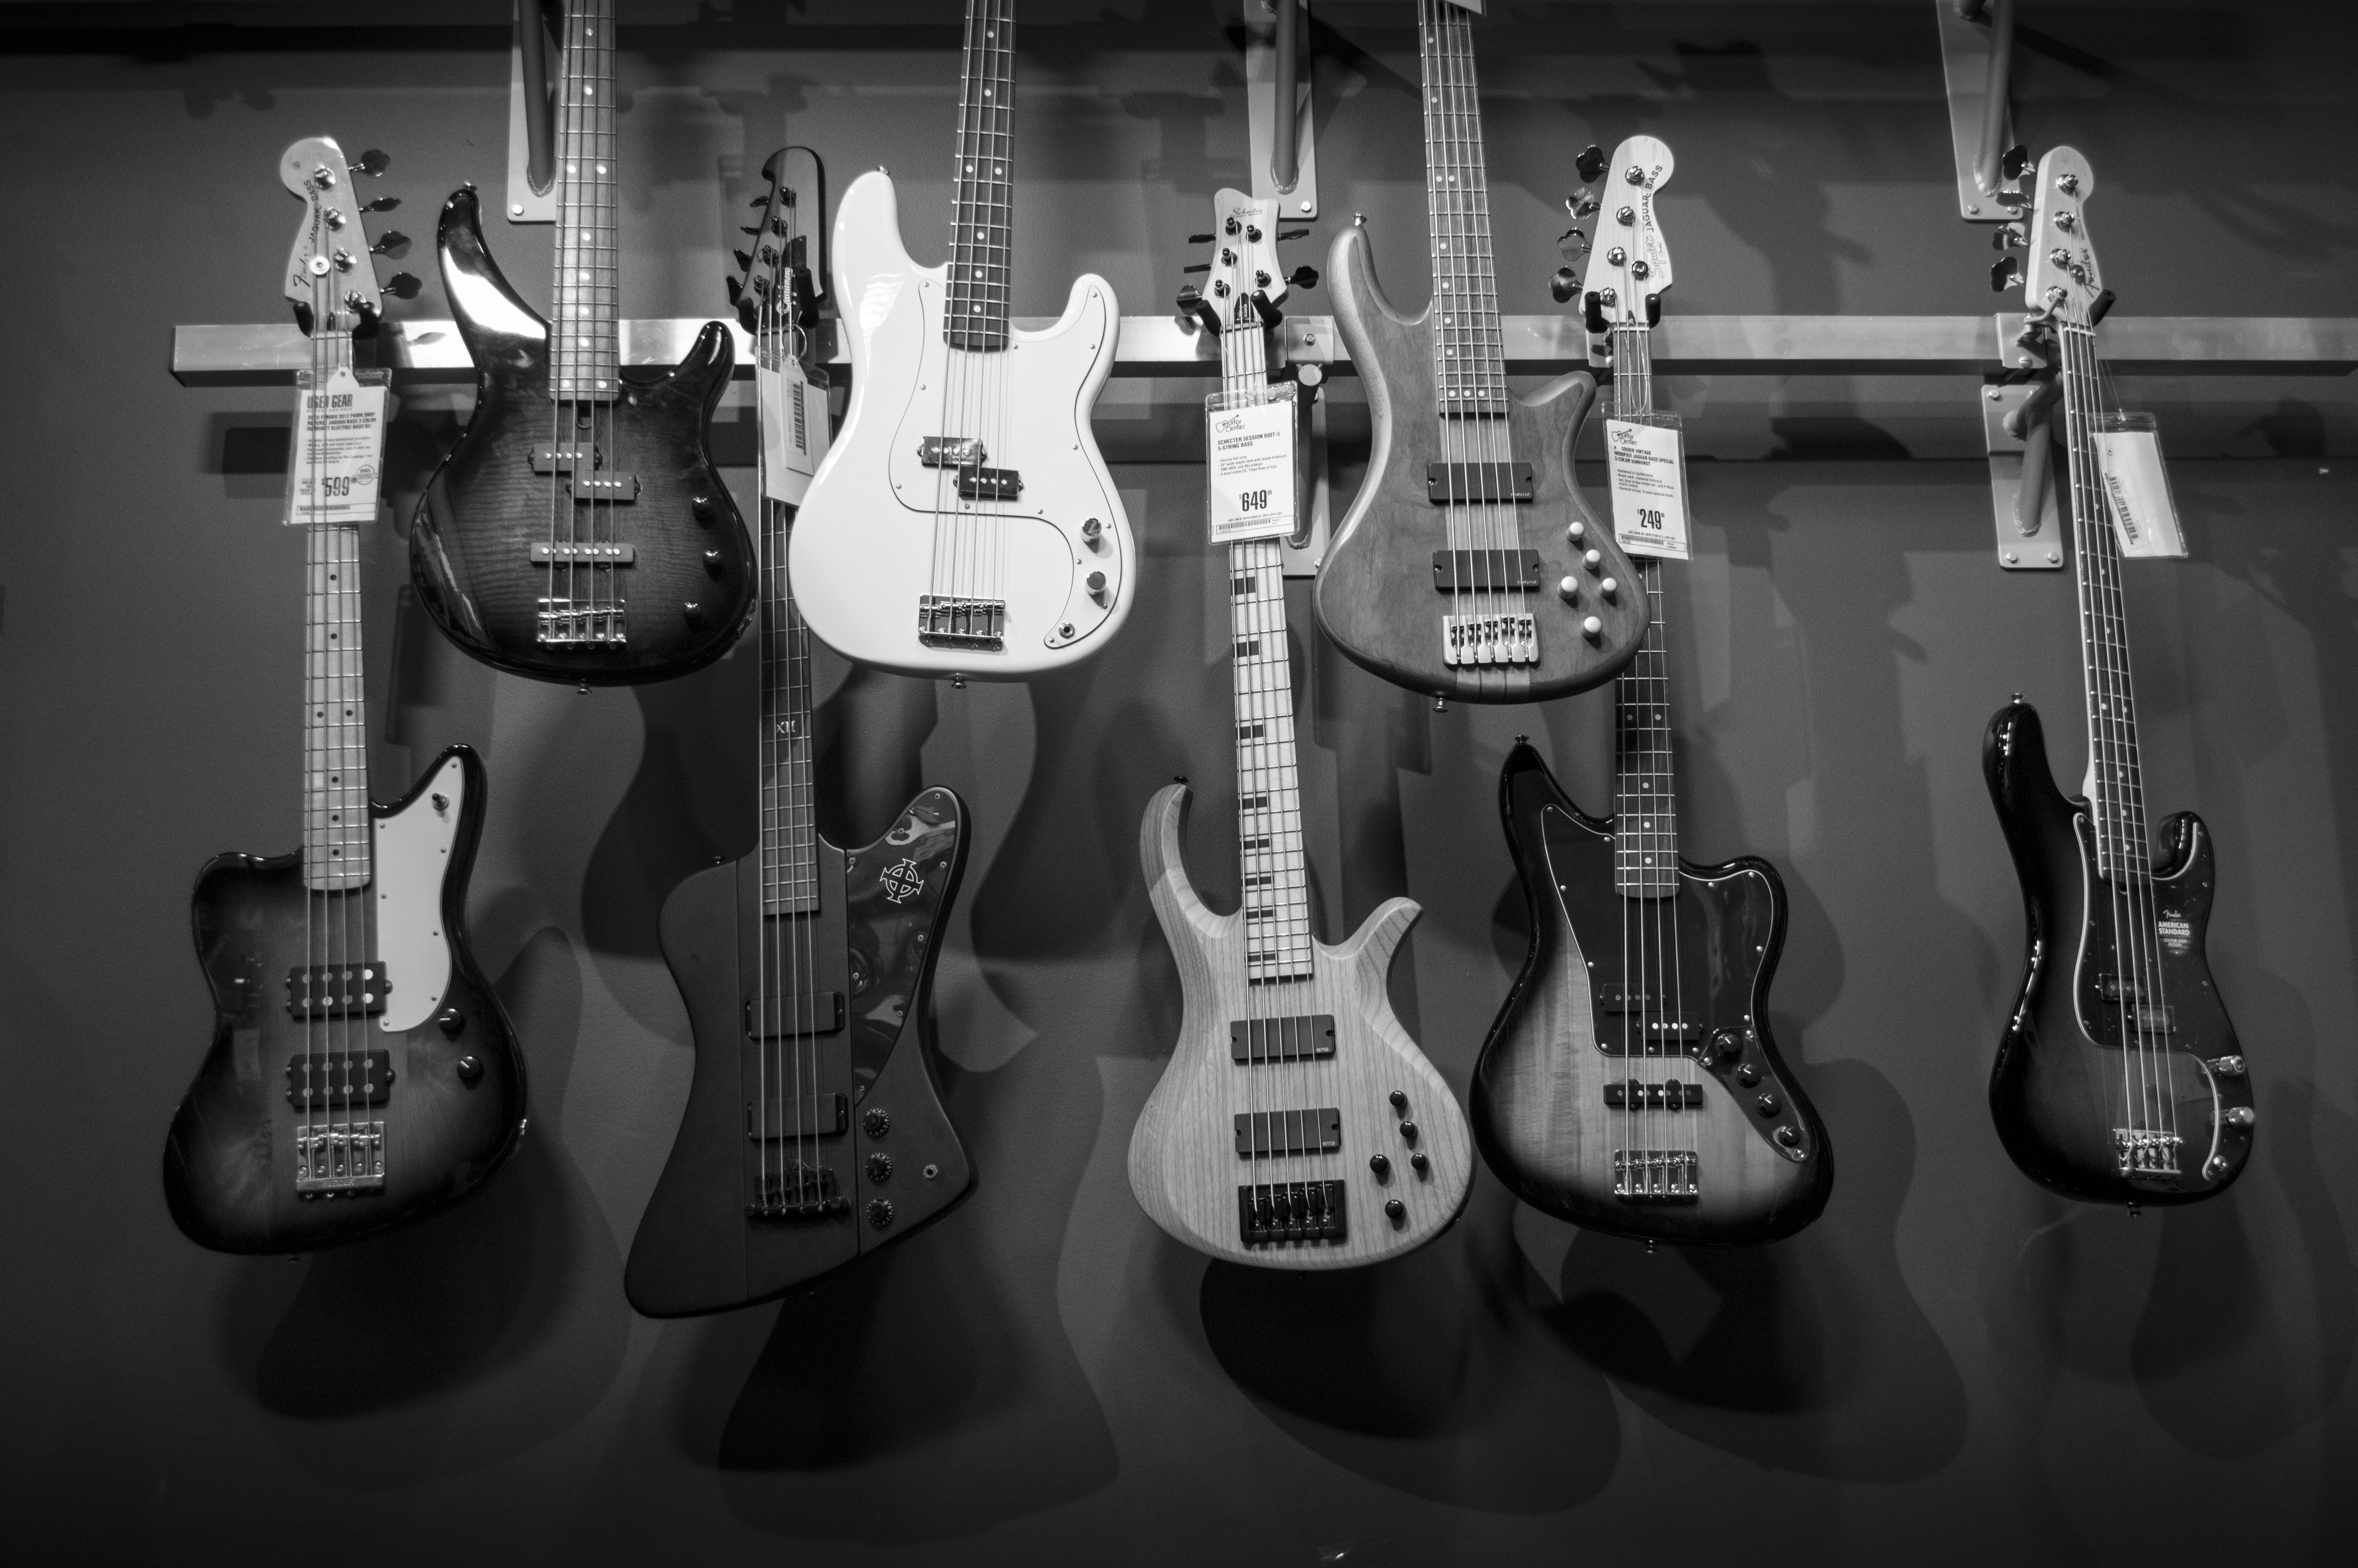
rock, music, black and white, white, photography, guitar, acoustic guitar, shop, collection, black, monochrome, musical instrument, design, sound, strings, guitarist, bass guitar, acoustics, monochrome photography, string instrument, plucked string instruments, electric guitars, bass guitars